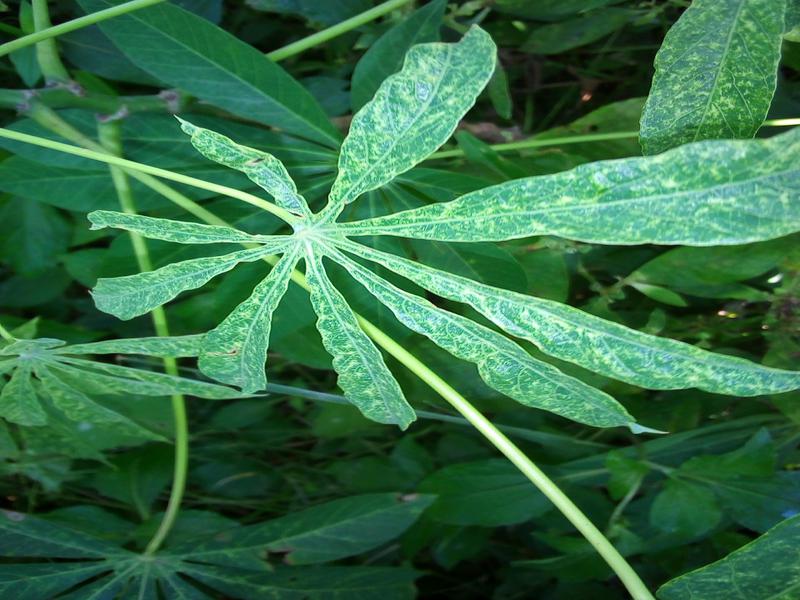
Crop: cassava
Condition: green_mottle